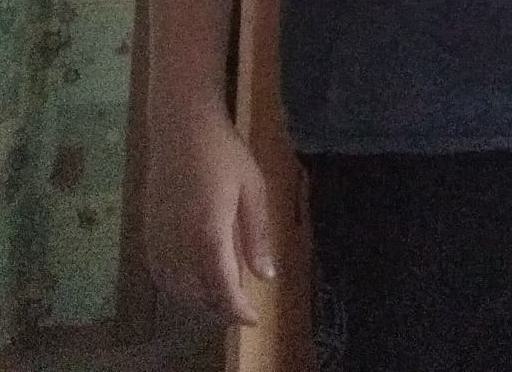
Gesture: no_gesture